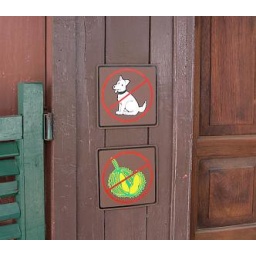
a door sign i found in thailand. dogs and durians not allowed.